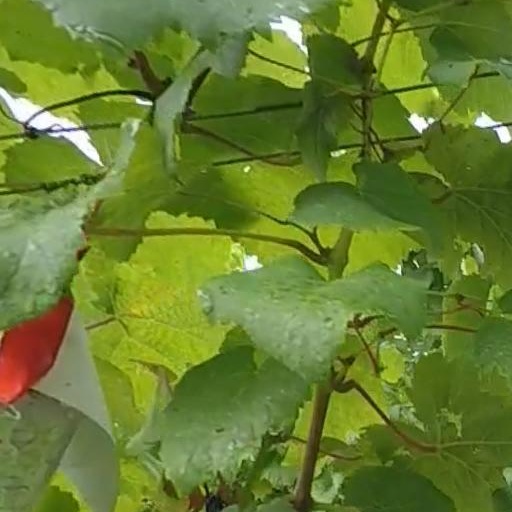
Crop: grape